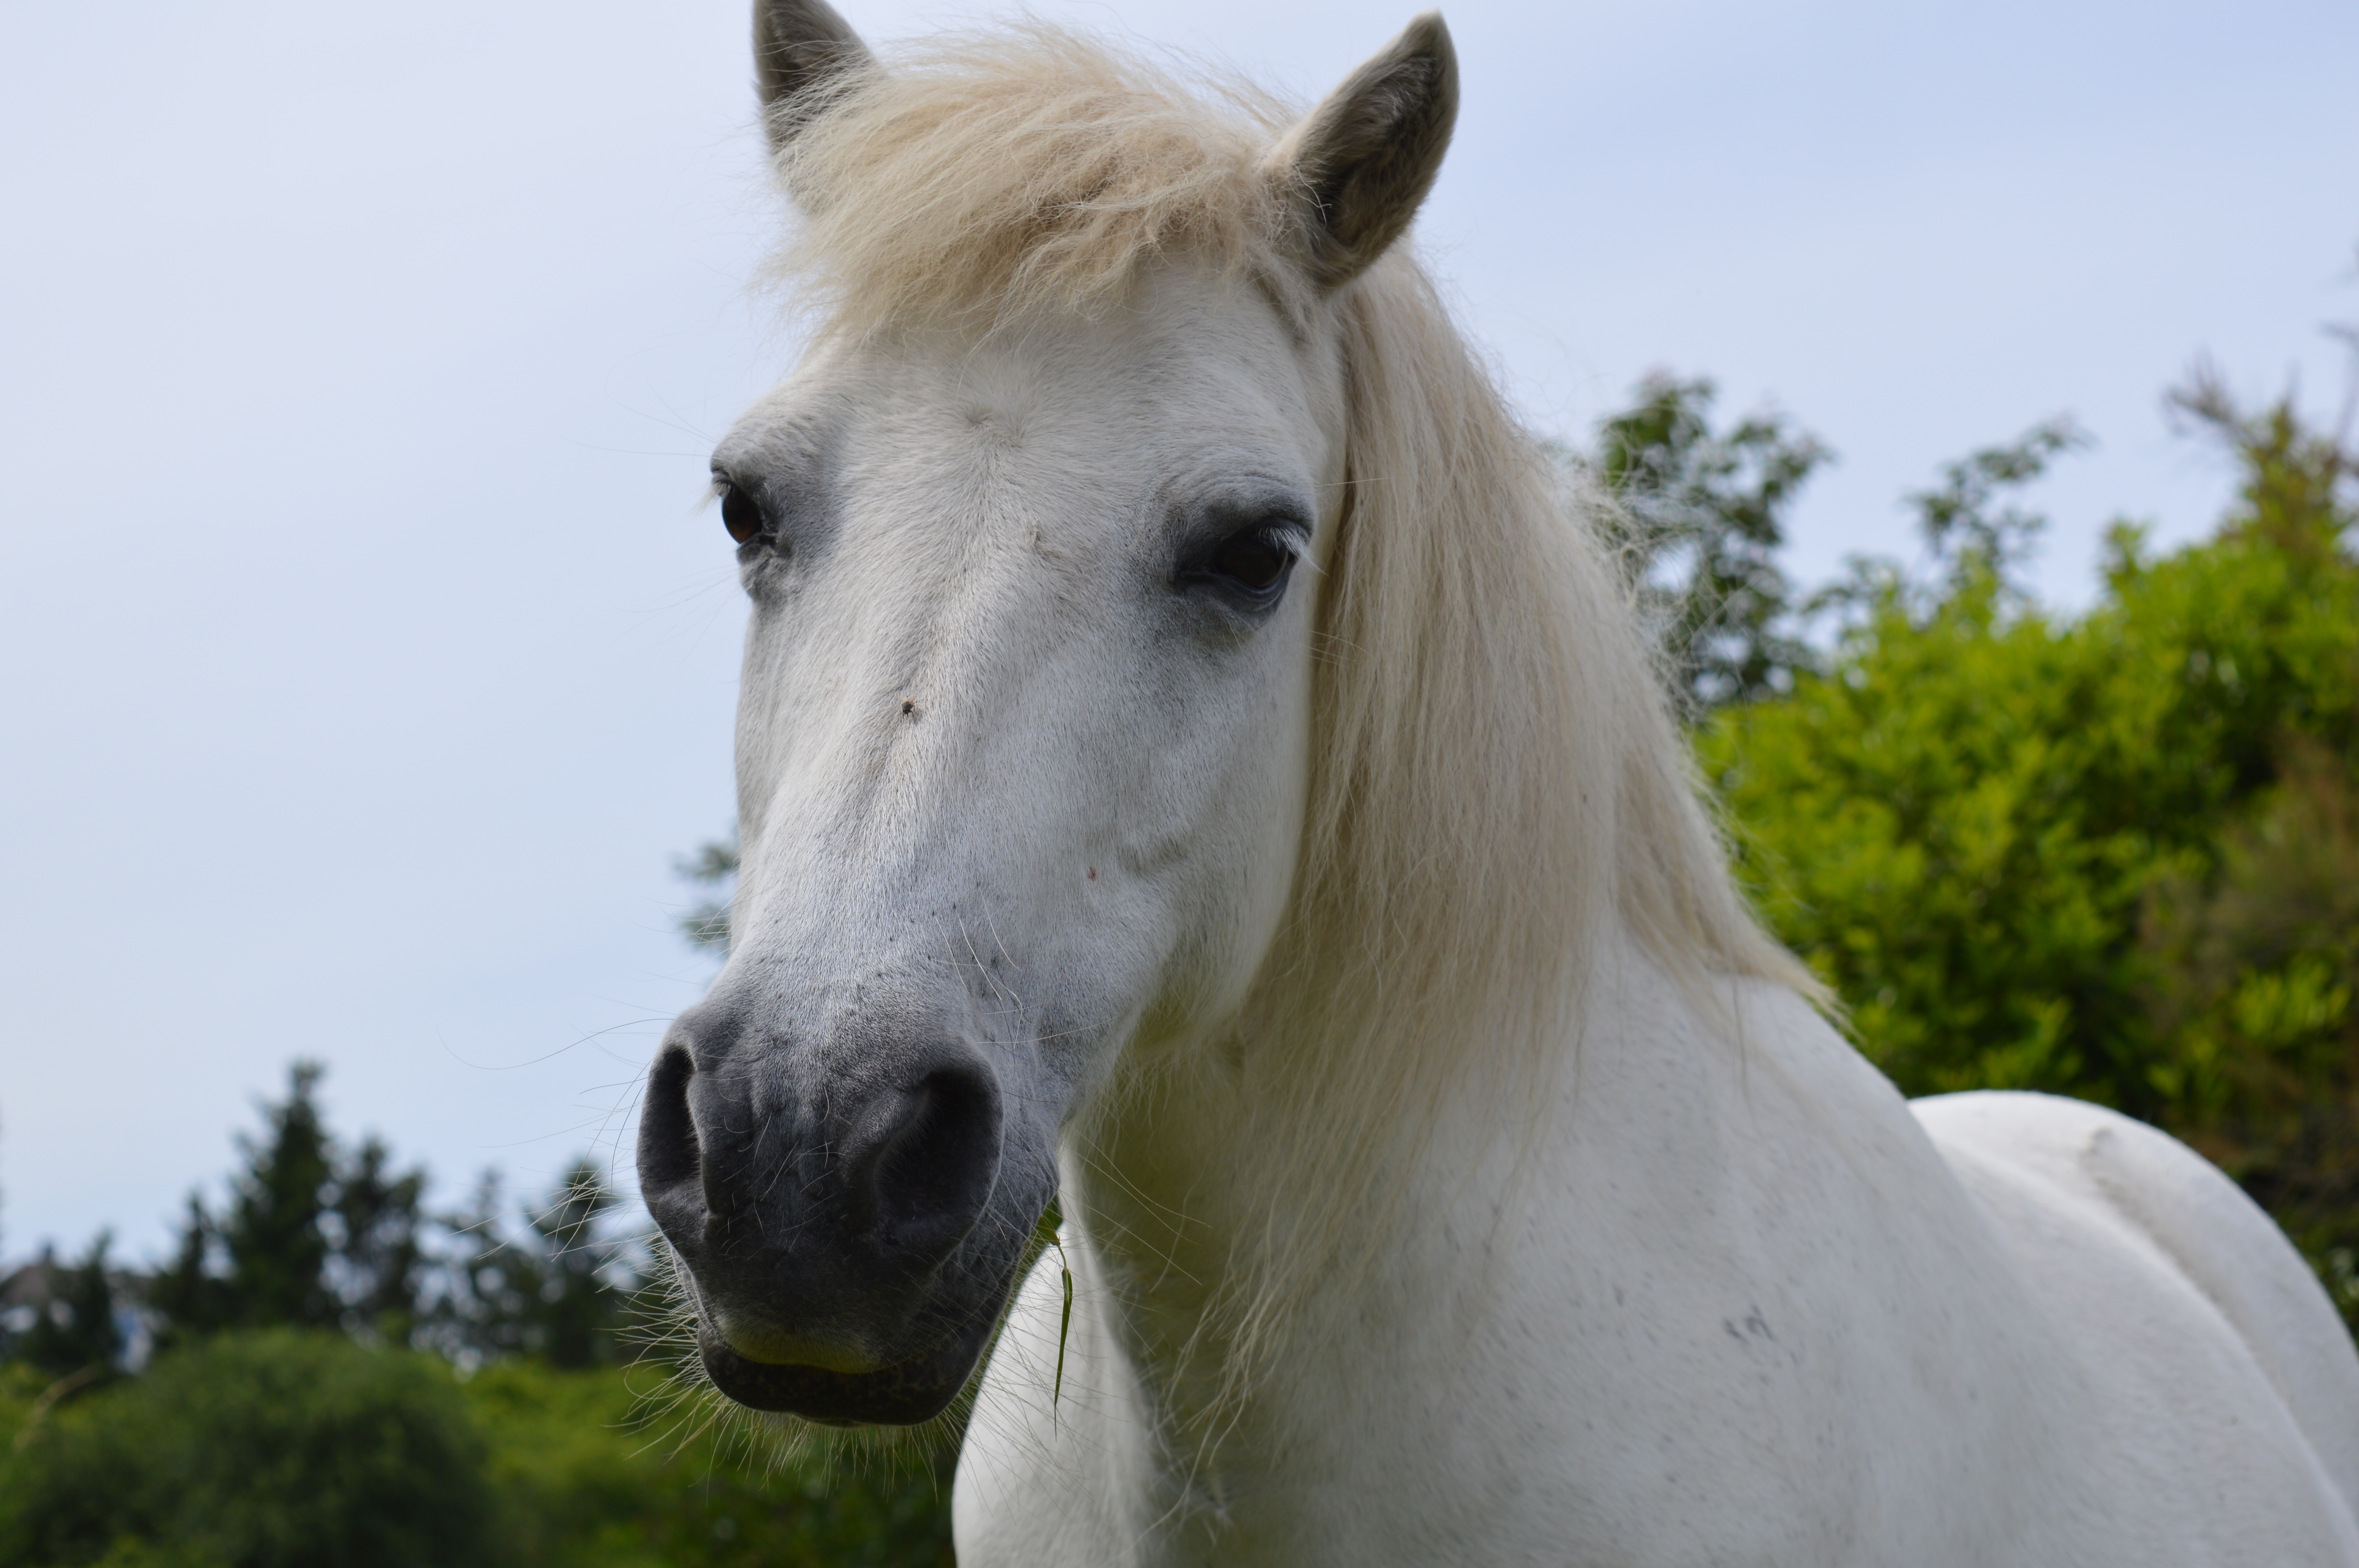
white, pet, pasture, horse, mammal, stallion, mane, fauna, vertebrate, mare, mold, foal, friendly, horse like mammal, mustang horse